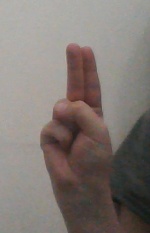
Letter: taa